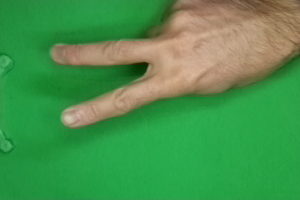
Label: scissors